Émile Brami

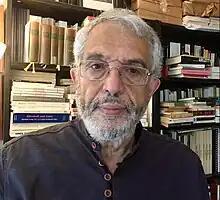
Émile Brami

Émile Brami (born 19 April 1950) is a French writer and bookseller of Tunisian origin. He was born in Jendouba, formerly known as Souk El Arba, in Tunisia. He moved to France in 1964 and settled in Paris. He is a specialist on Louis-Ferdinand Celine, the 20th-century writer, and published a biography in 2003.